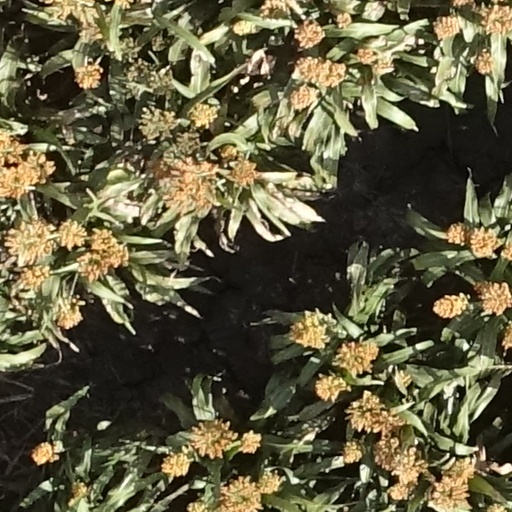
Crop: sorghum